Republic P-47 Thunderbolt variants

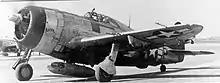
'Astra', a two-seat conversion of a P-47D assigned to the 365th Fighter Group. Apparent are the underwing pylons introduced on the P-47D-15.

On October 14, 1941, the USAAF (successor to the USAAC) ordered an additional 850 P-47s. Unable to keep up with the demand with their main plant in Farmingdale, New York, Republic built a new plant in Evansville, Indiana. Production of P-47Cs in the new plant were designated P-47D-RA, with the first aircraft rolling off the production line in September 1942. The initial production block was based on the P-47C-2-RE or C-5-RE, but with two additional cowl flaps (for a total of five) on each side (this was absent on early aircraft, making them indistinguishable from P-47Cs). Internal changes included extra cockpit armor and changes to the turbo-supercharger exhaust system. Eventually, these changes would be incorporated into the Farmingdale-built aircraft, these designated P-47D-1-RE. 21 production blocks of the "razorback" P-47D, totaling 9,530 aircraft, would be built by both plants before production switched to the "bubbletop" D-variant.